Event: Hurricane Matthew
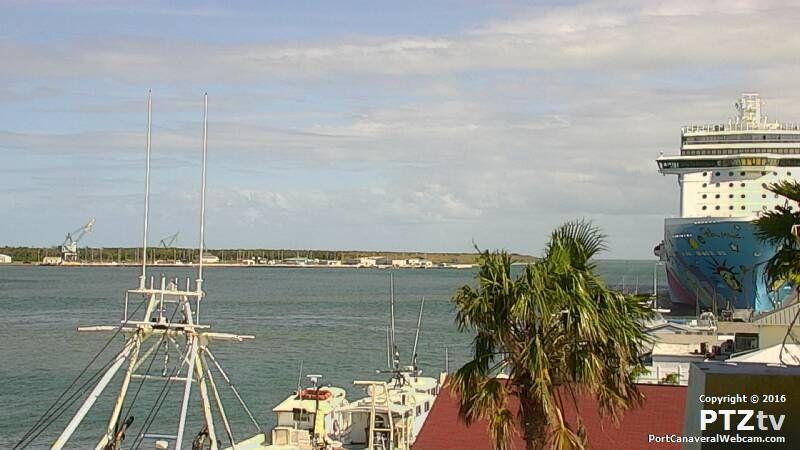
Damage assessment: no_damage